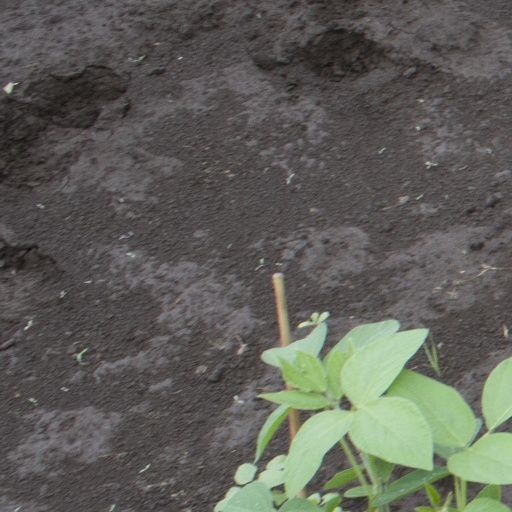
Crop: soybean